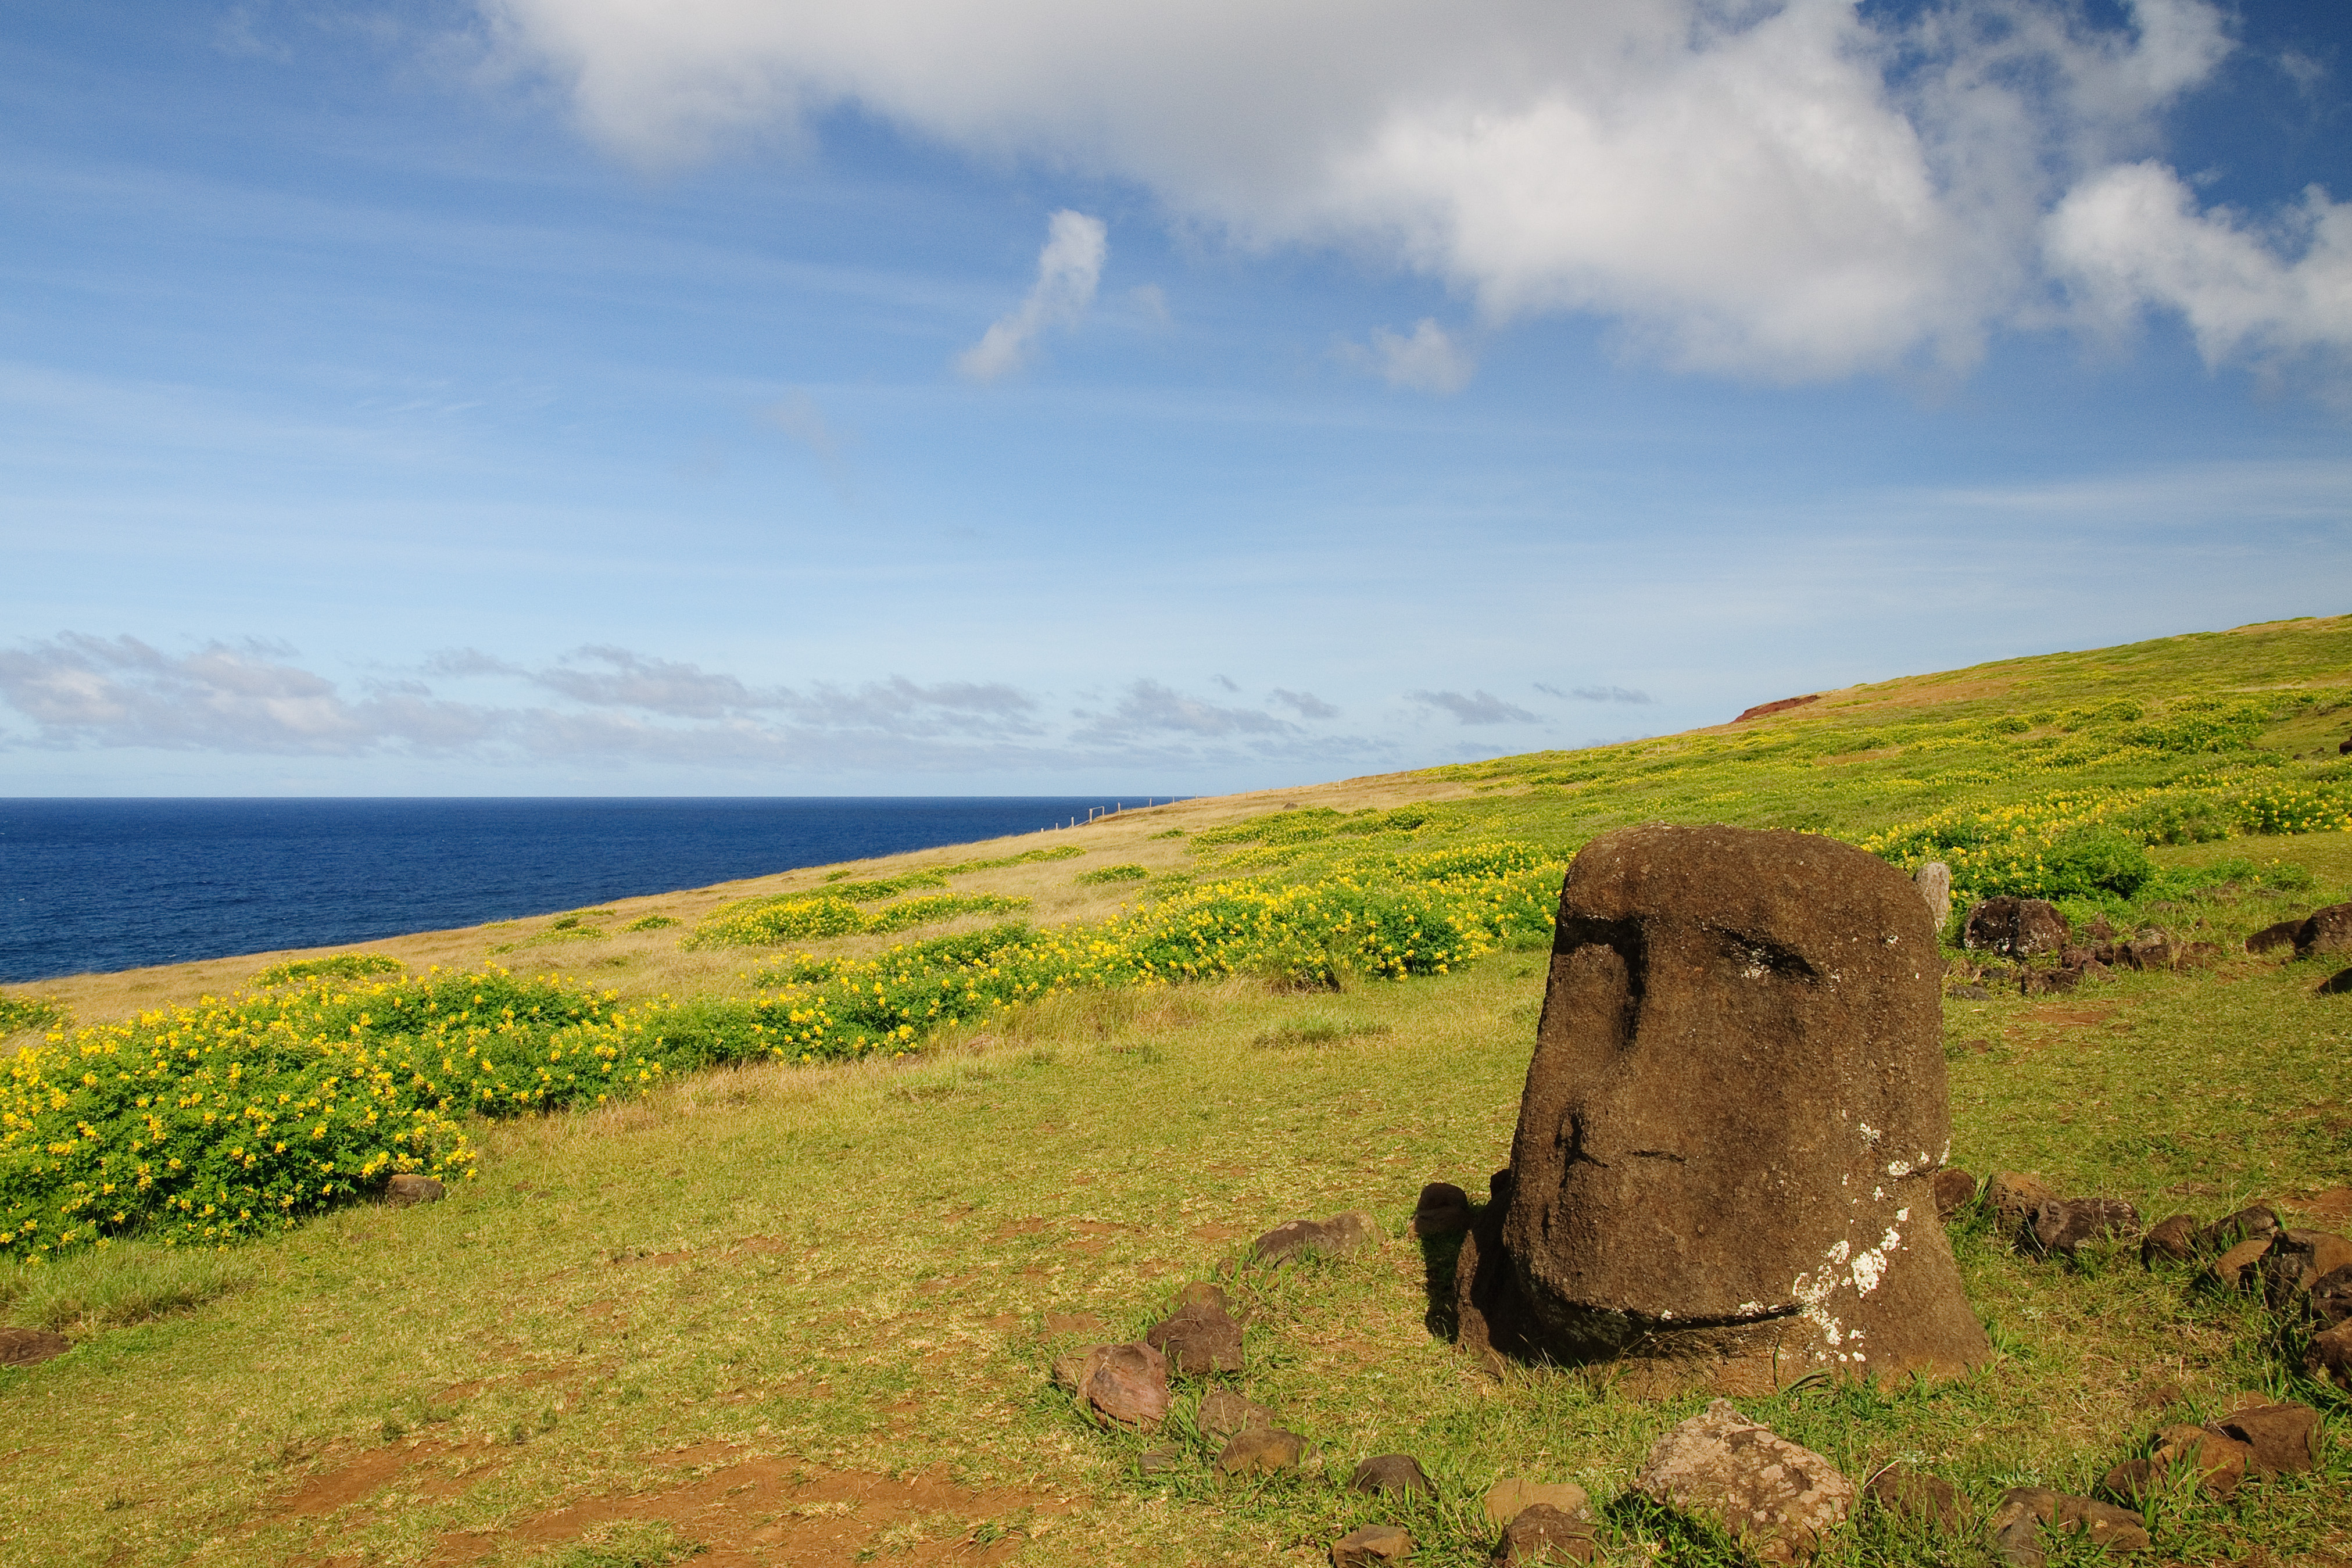
landscape, sea, coast, grass, rock, mountain, cloud, sky, hill, cliff, nikon, highland, terrain, chile, plateau, fell, d300, easterisland, rapanui, isoladipasqua, rural area, natural environment, geographical feature, mountainous landforms